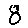
Label: 8